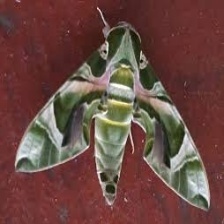
Species: OLEANDER HAWK MOTH